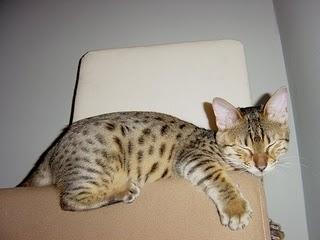
Breed: Bengal